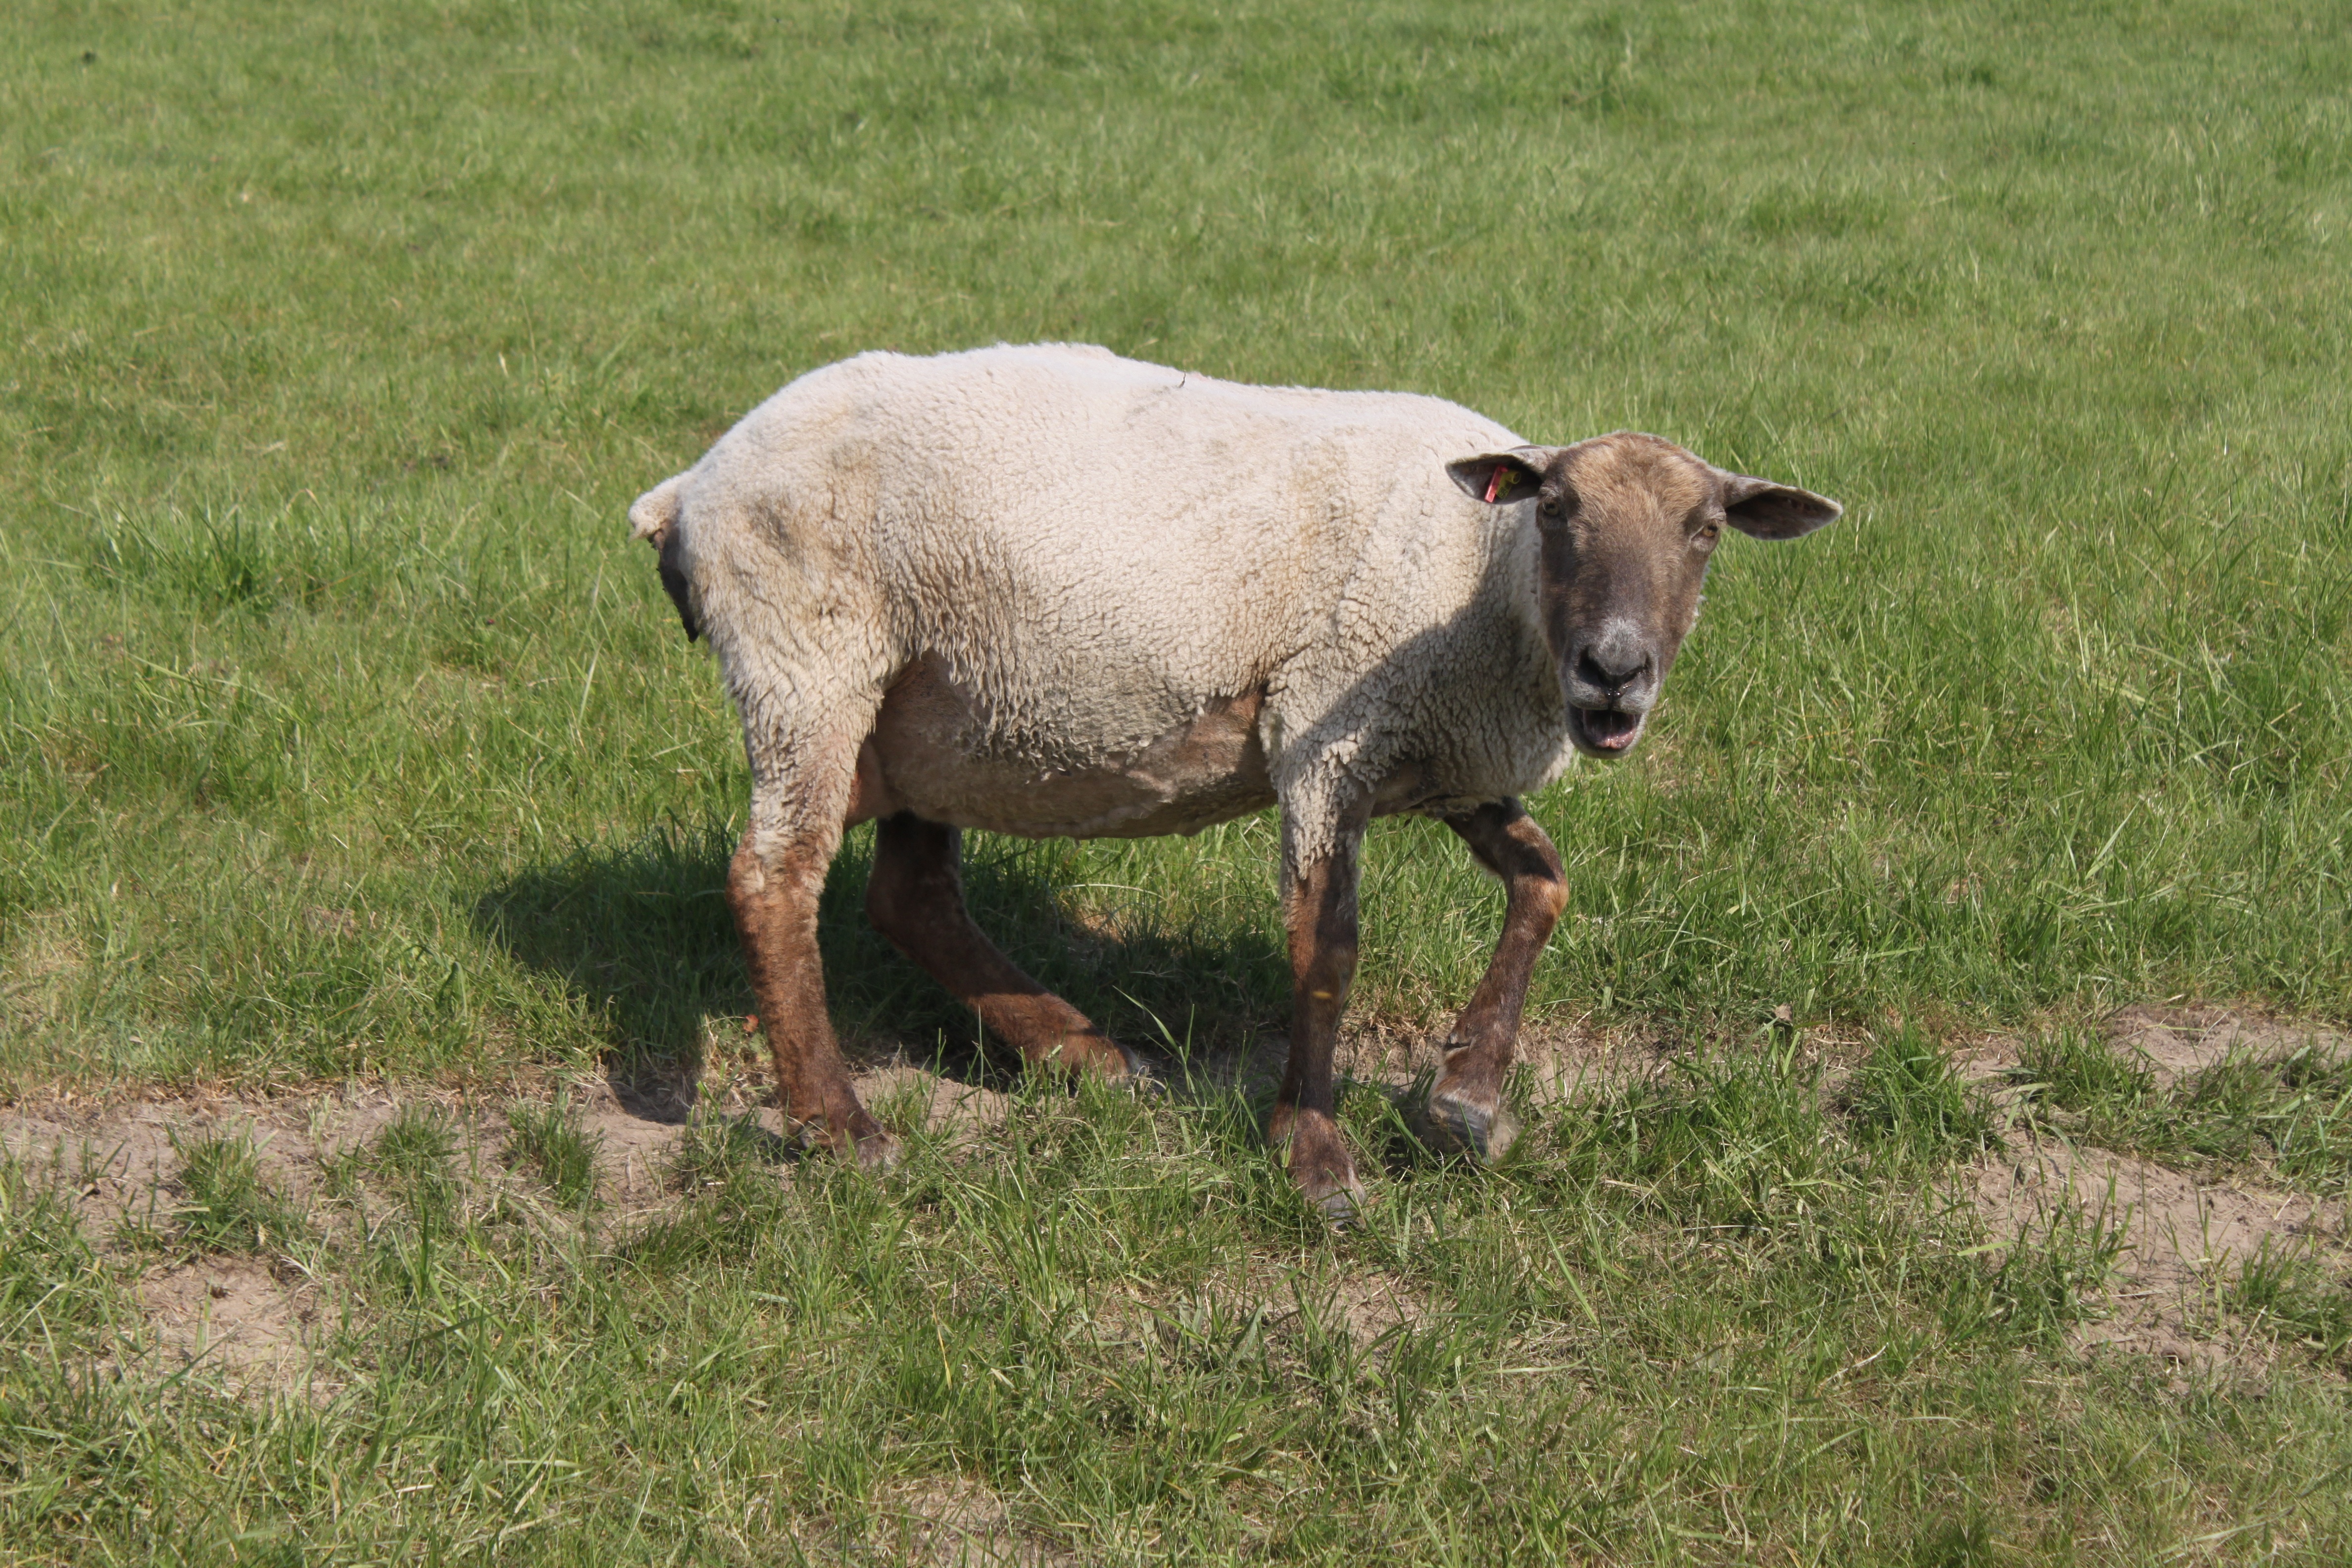
landscape, grass, field, meadow, prairie, wildlife, herd, pasture, grazing, sheep, mammal, agriculture, fauna, goats, grassland, vertebrate, sheeps, north sea, dike, cattle like mammal, cow goat family